Dr. Jekyll and Mr. Hyde (1887 play)

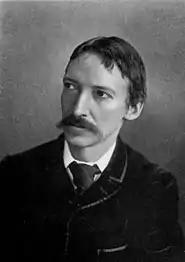
The story was adapted from a novella by Robert Louis Stevenson.

In the first act, a group of friends (including Sir Danvers Carew's daughter Agnes, attorney Gabriel Utterson, and Dr. and Mrs. Lanyon) meet at Sir Danvers' home. Dr. Lanyon brings word that Agnes' fiancé, Dr. Henry Jekyll, will be late to the gathering. He then repeats a second-hand story about a man named Hyde, who injured a child in a collision on the street. The story upsets Utterson because Jekyll recently made a new will that gives his estate to a mysterious friend named Edward Hyde. Jekyll arrives; Utterson confronts him about the will, but Jekyll refuses to consider changing it.